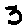
Label: 3